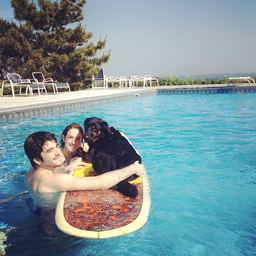
A man and a woman with their dog floating on a float in the swimming pool.
A couple standing next to a surfboard with a dog on it.
A woman and a man are holding a black dog who is on a floating device in a swimming pool.
THERE IS A DOG THAT IS IN THE POOL WITH PEOPLE
A man and woman holding a dog on a surfboard in a swimming pool